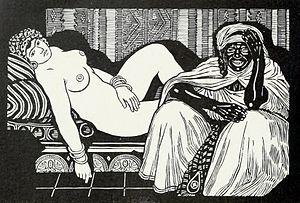
Vénus mauresque
Jules Migonney, né le 22 février 1876 à Bourg-en-Bresse et mort le 5 juillet 1929 par suicide à Paris, est un peintre et graveur français.